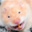
Label: hamster